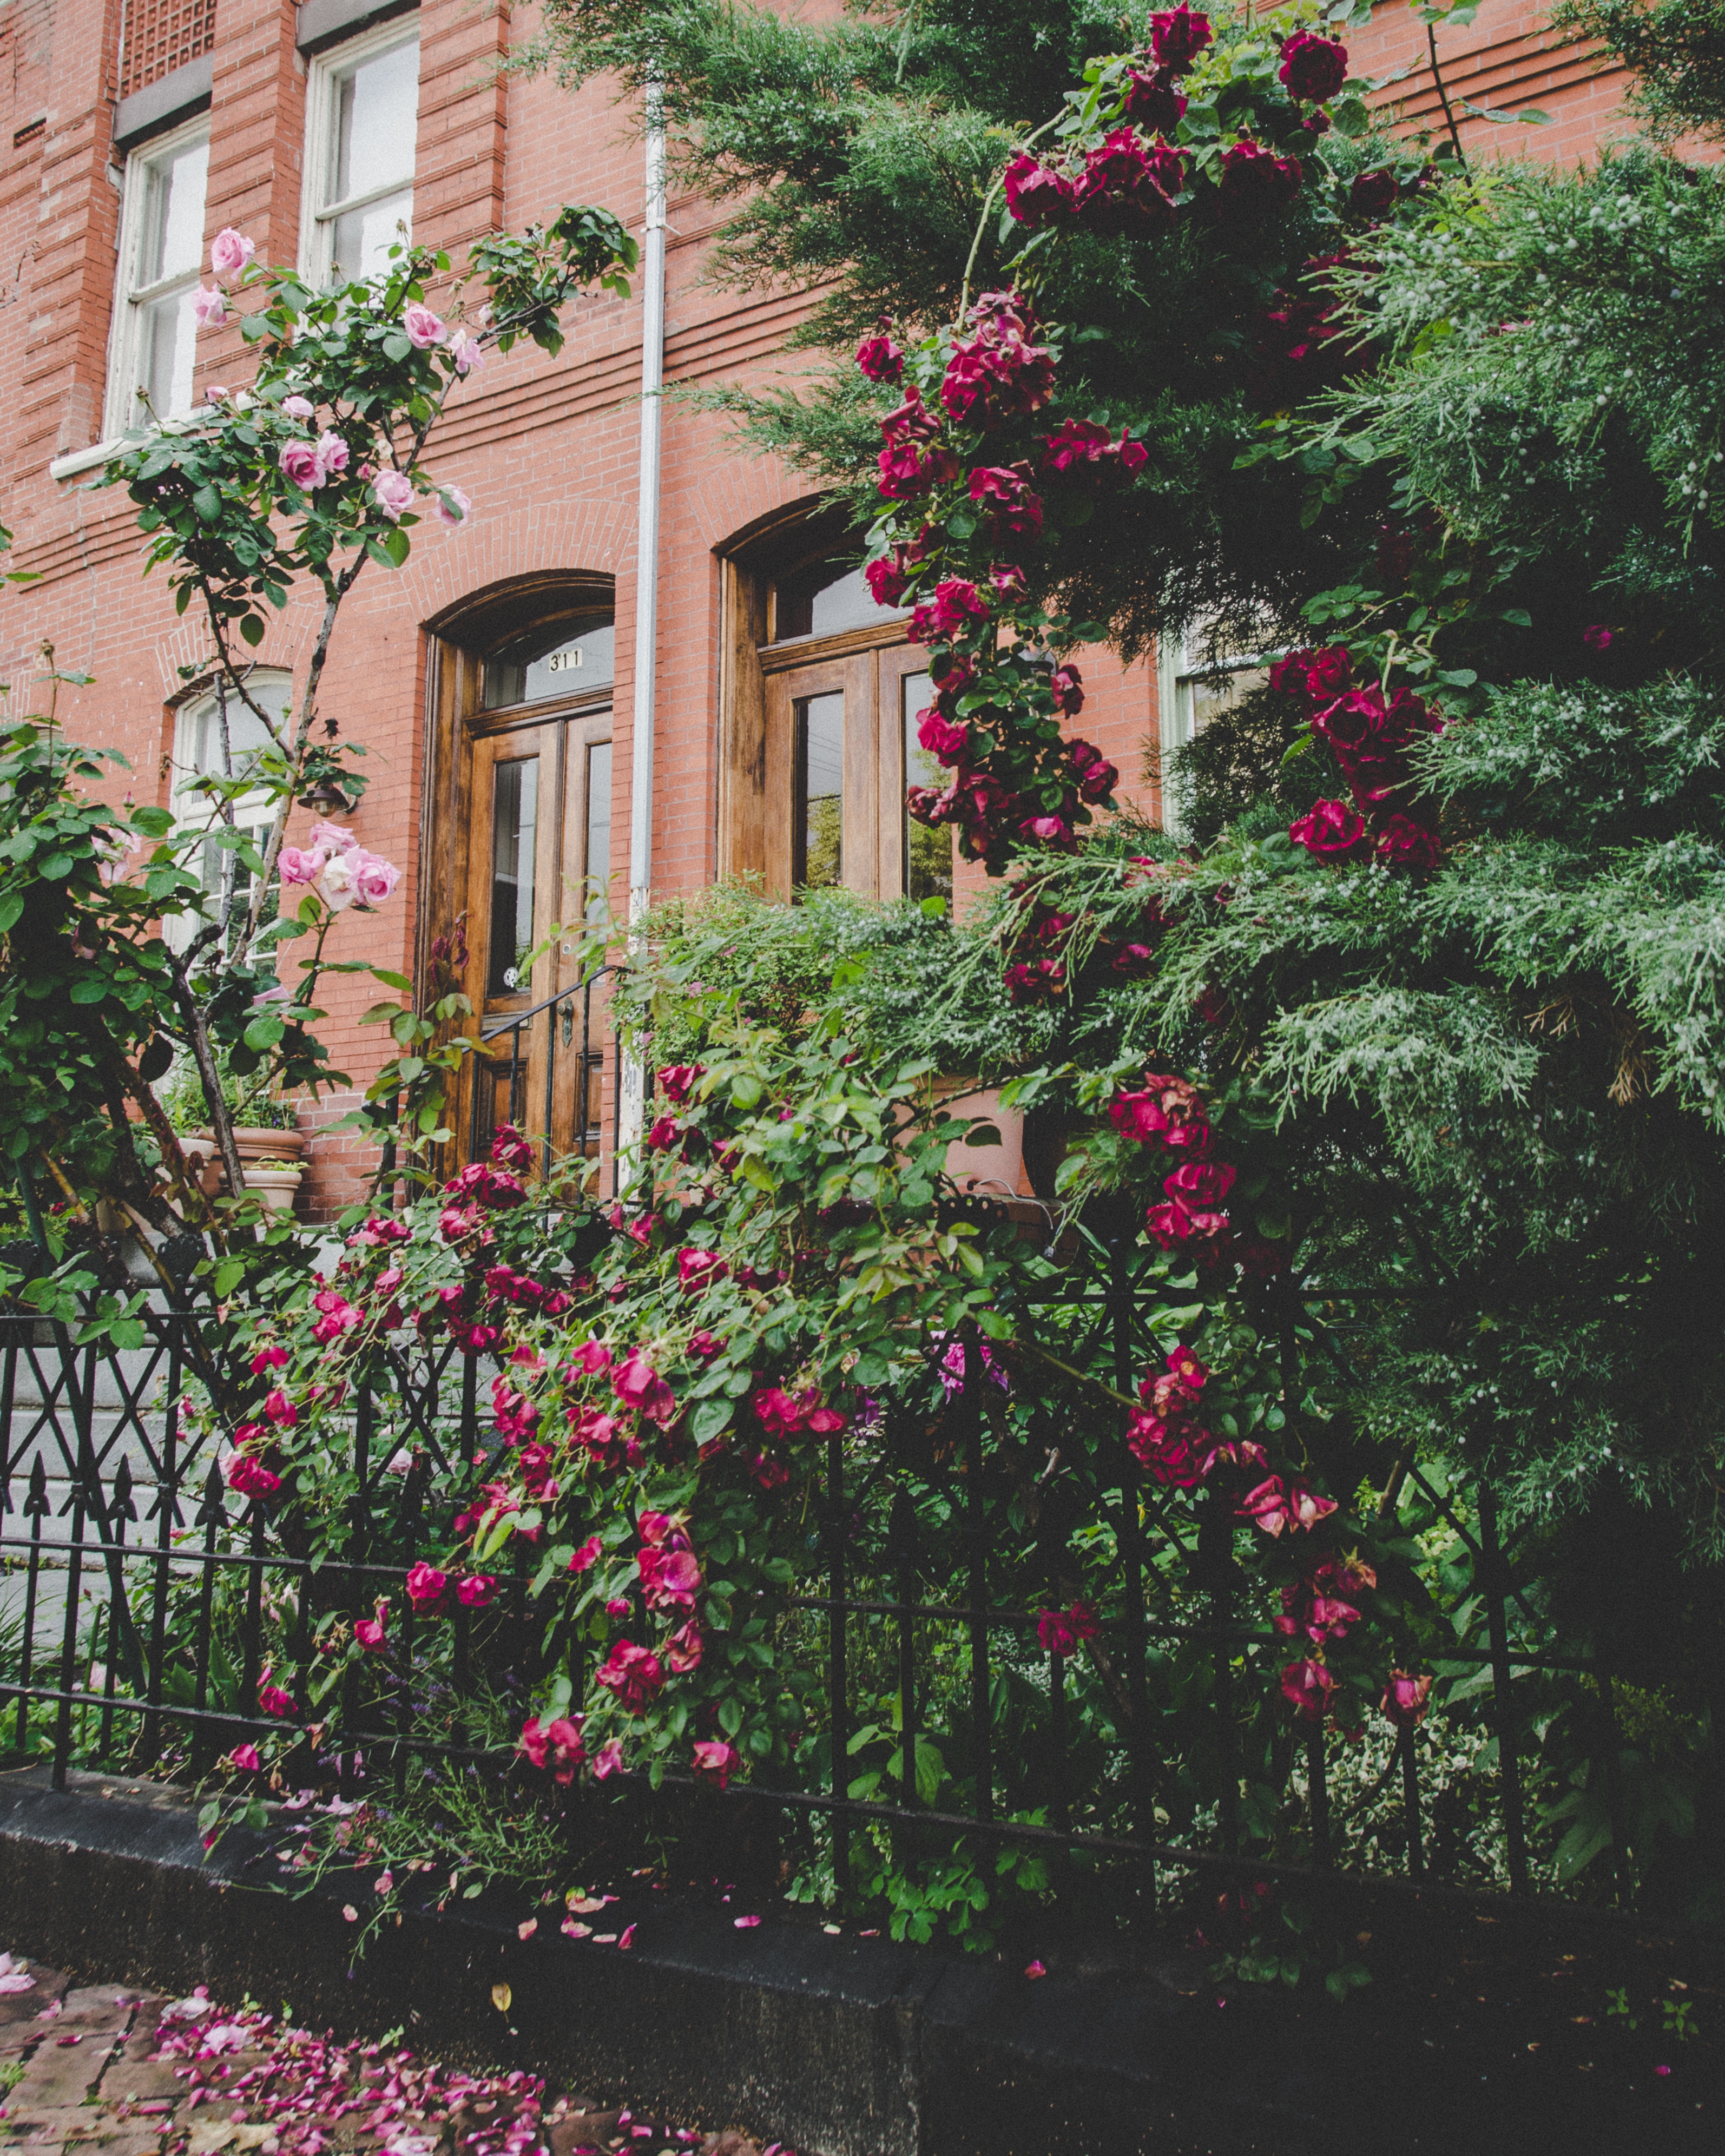
plant, lawn, house, flower, cottage, backyard, botany, garden, flora, landscaping, courtyard, shrub, yard, flowering plant, land plant